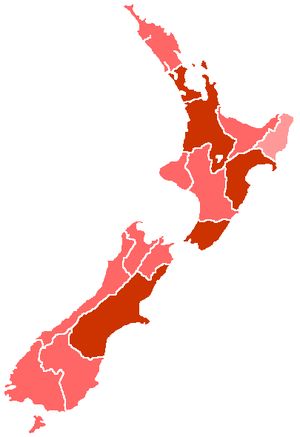
Cet article présente la situation et les efforts en ce qui concerne la grippe A H1N1 de 2009-2010 par pays et continents, par ordre alphabétique.